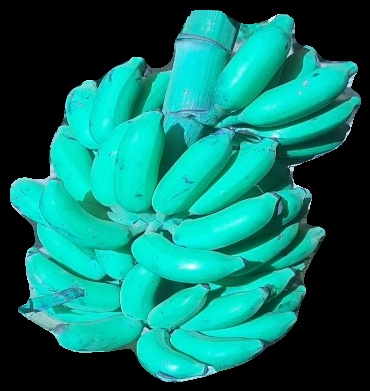
Variety: elakki-bale
Grade: grade3